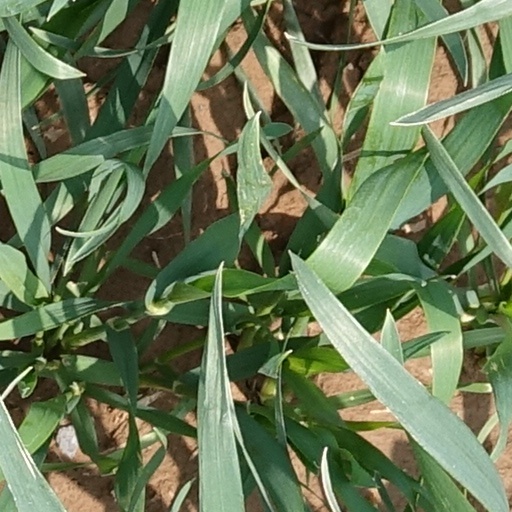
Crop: wheat